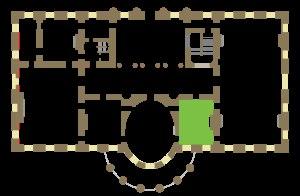
La Green Room est un des trois salons de réception du premier étage de la résidence exécutive de la Maison-Blanche, la demeure du président des États-Unis. Elle est souvent utilisée pour les petites réceptions ou les thés. Elle est traditionnellement décorée dans des tons de vert.